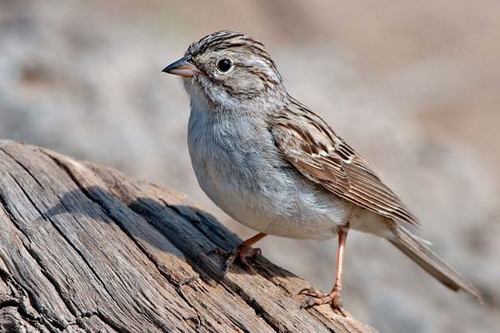
the bird has a short pointed bill, light gray breast, and brown wings.
a small bird with a grey and white belly and vent, light and dark brown wings, and a white eyering.
a smaller sized bird with a light grey under belly, light brown and grey striped wing feathers, and a short bill.
the bill is short and pointed and black on top and light brown on the bottom and the wings are a mixture of brown and white as is the head and the belly is a white with grey mixed in.
this bird has a white belly and breast with a brown wing and head.
this bird is white with brown and has a very short beak.
a bird with a white belly and breast and the bill is short and pointed and brown wingbars
this bird a brown and gray striped crown and cheekpatch, a gray belly and breast, and light orange feet.
a small gray and white striped bird with long narrow legs, a short wide tail, a small head, and a short pointy beak.
a small bird with a white breast and short pointed beak.
Species: Brewer Sparrow